Jane de La Vaudère

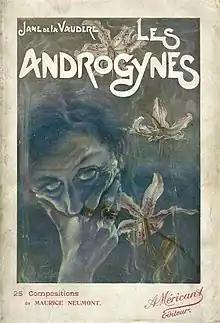
Front cover of "Les Androgynes", illustrated by Maurice Neumont.

Her poetic works include "Les Heures perdues", "L'Eternelle chanson", "Minuit", and "Evocation". She is also remembered for a collection of decadent novels and short stories, such as "Les Androgynes" (1903), "Les Demi-Sexes" (1897), or "Les Sataniques" (1897) — probably her masterpiece. She wrote exotic novels as well, including "Les Courtisanes de Brahma", "La Porte de Félicité" or "La Gueisha amoureuse".